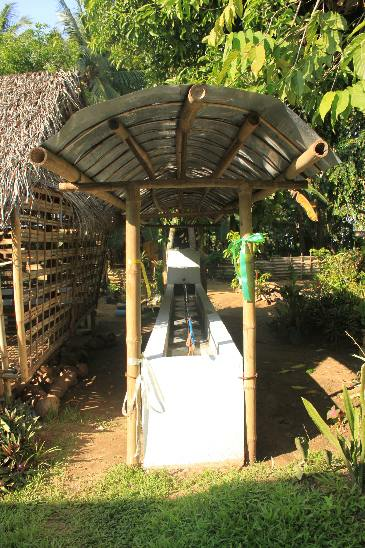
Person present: No